Simonas Daukantas

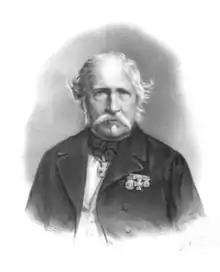
Daukantas and Teodor Narbutt hoped to publish various historical primary sources.

During the Uprising of 1831, Daukantas was in Riga – he was not granted vacations between December 1829 and July 1834. In 1833, he received two awards of 75 and 110 rubles for excellent work. We was interested in the history of Lithuania, but could not get access to the archives of Riga magistrate. After the promotion, he decided to change his position and move to Saint Petersburg. He applied for a job at the first (administrative) department of the Governing Senate. After a background check to ensure that he did not participate in the uprising, Daukantas started his new job in March 1835. He worked on paperwork related to ports and Russian Imperial Navy. In March 1837, he transferred to the third department which dealt with all kinds of cases, complaints, and appeals from eastern governorates of the Russian Empire, including Vilna and Kovno. Daukantas was attracted to this position because the office used Lithuanian Metrica, a collection of the 14–18th century legal documents of the Grand Duchy of Lithuania. He became an assistant of Franciszek Malewski. His annual salary was 286 rubles with additional 57 rubles for food. It was a small pay and Daukantas earned additional money by helping various people to locate needed genealogical and other documents in the Metrica. In July 1839, Daukantas received an award equal to his annual pay for helping create a practical index of the Metrica. However, he did not receive either Order of Saint Anna (2nd class) or the Order of Saint Stanislaus (2nd class) which were generally awarded after 12 and 15 years of employment.